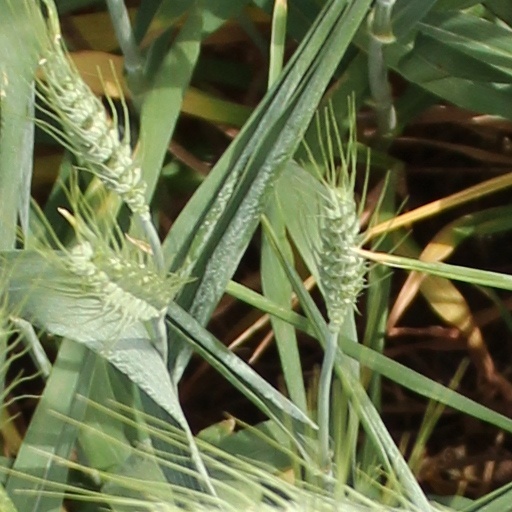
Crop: wheat